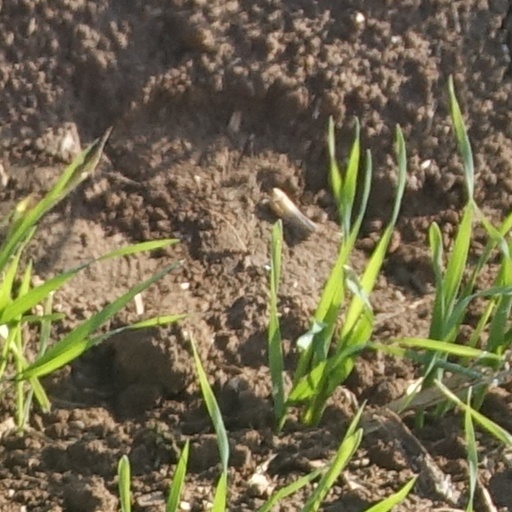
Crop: wheat